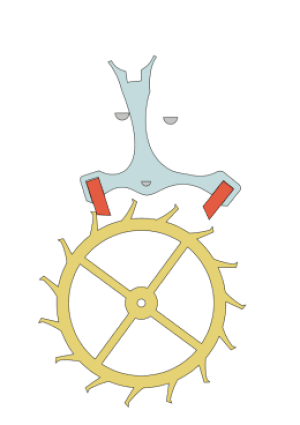
La came est la pièce mécanique essentielle des caméras argentiques avec lesquelles leurs inventeurs ont réussi à obtenir une suite de photogrammes enregistrant sur l’une des faces d’un support linéaire, enduite de produit photosensible, les photographies, obtenues selon le vocable actuel, en rafale, d’un sujet dont le mouvement peut être ensuite reconstitué devant un public. Cette pièce se trouve aussi bien dans la caméra Kinétographe de Thomas Edison et de son assistant William Kennedy Laurie Dickson, sous la forme d’une came à rochet, que dans la caméra Cinématographe de Louis Lumière, sous la forme d’une came excentrique, et que dans le chronophotographe de Georges Demenÿ, sous la forme d’une came battante.
Dans les horloges et les montres mécaniques, l'échappement est un mécanisme placé entre la source d'énergie et le résonateur. L'échappement a pour buts de compter et d'entretenir les oscillations du balancier-spiral d'une montre ou du pendule d'une horloge.